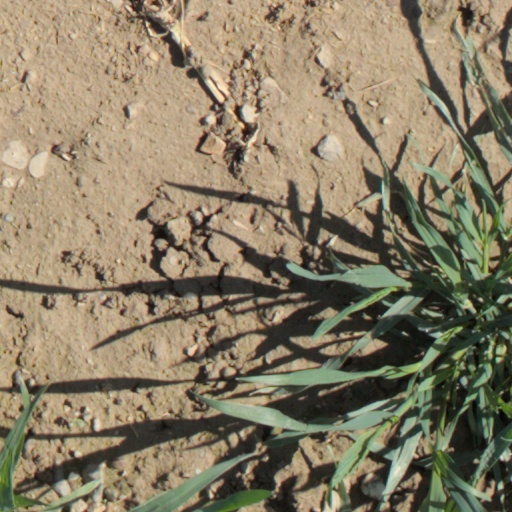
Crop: wheat